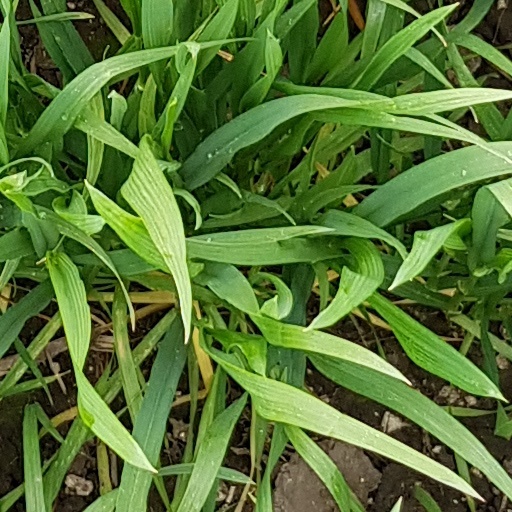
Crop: wheat